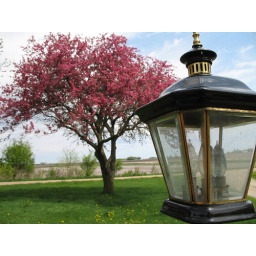
My crab apple tree is in full bloom this spring...yay. It's right outside my bedroom window..so it's wonderful.